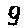
Label: 9